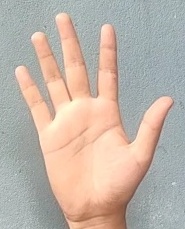
ASL sign: 5